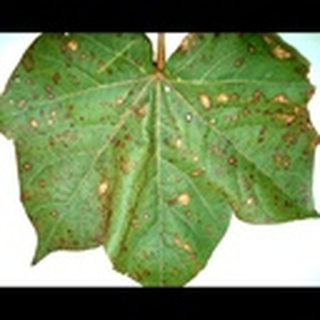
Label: cotton_target_spot